Po Kim

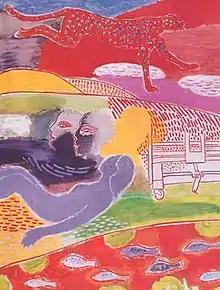
Po Kim, "Daydream in Studio II", 1981, oil on canvas, 78 x 60 inches

Thereafter he worked out an abstract-realist synthesis in a manner referred to as "expressionist figuration." These large canvases show animals, humans, and nature containing "mysterious alternative realities." "Daydream in Studio II", at right, shows this late style.